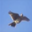
Label: bird